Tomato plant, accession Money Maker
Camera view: tilt-top (135 deg); turntable rotation: 150 degrees
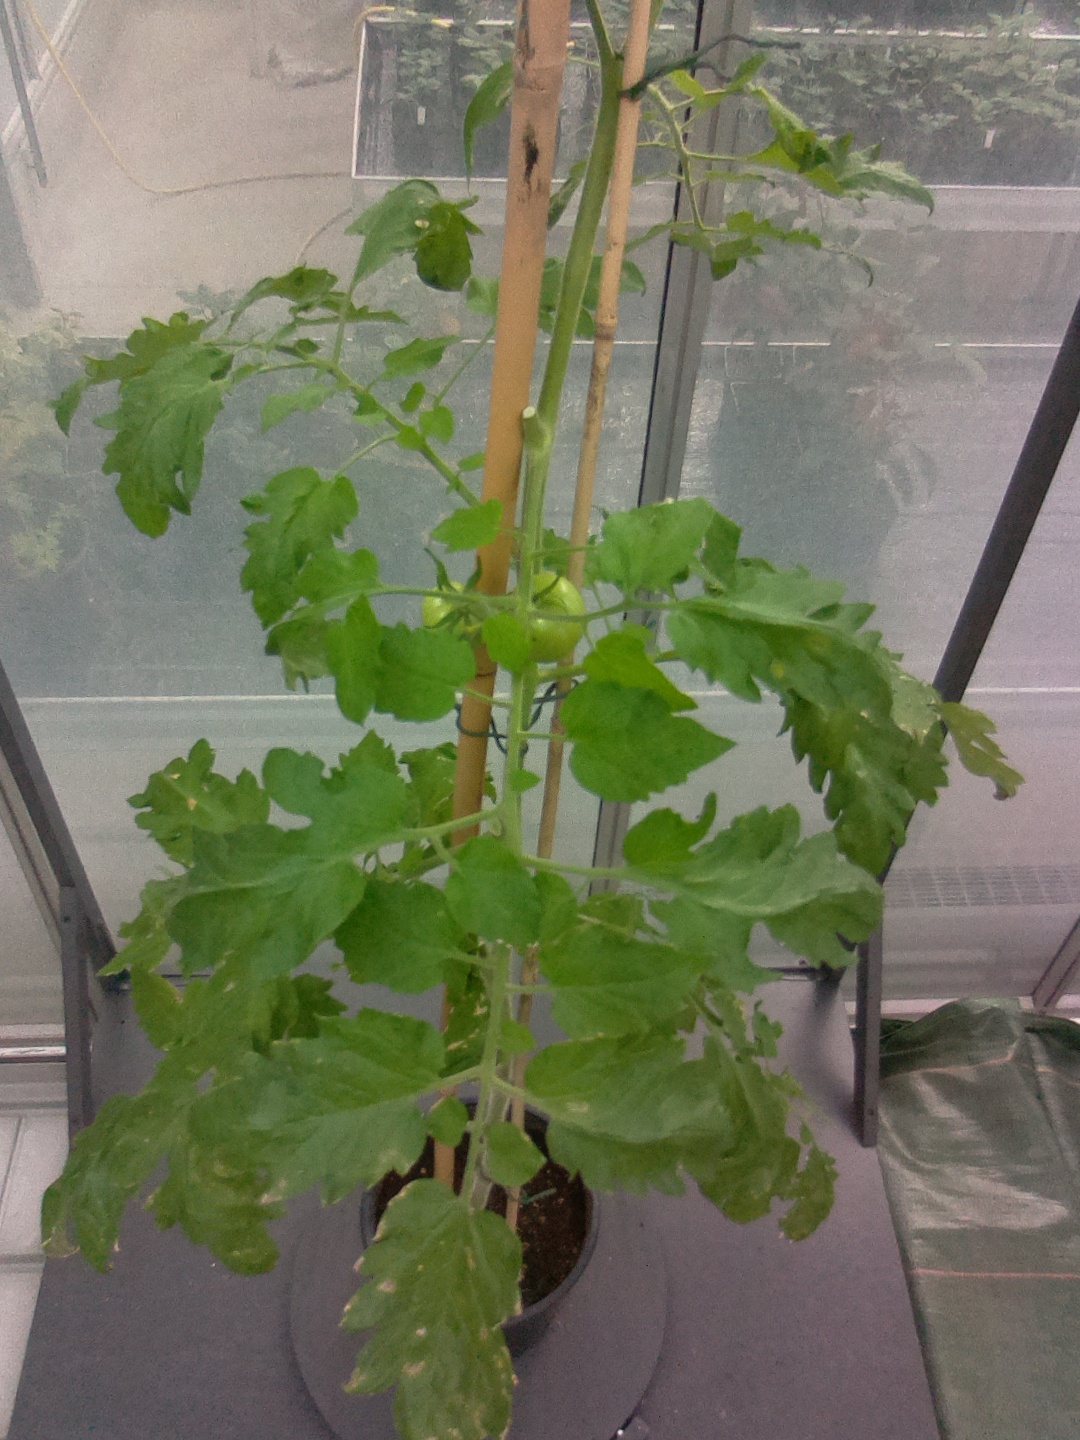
BBCH growth stage 73: 30%-40% of final fruit size